Anne Whitney

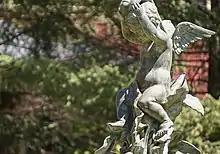
"Child with Calla Lily Leaves". West Newton, MA. Photo by Diane Fassino.

Her family were Unitarians and abolitionists. They fought for women's and education rights, as well as abolition of slavery.